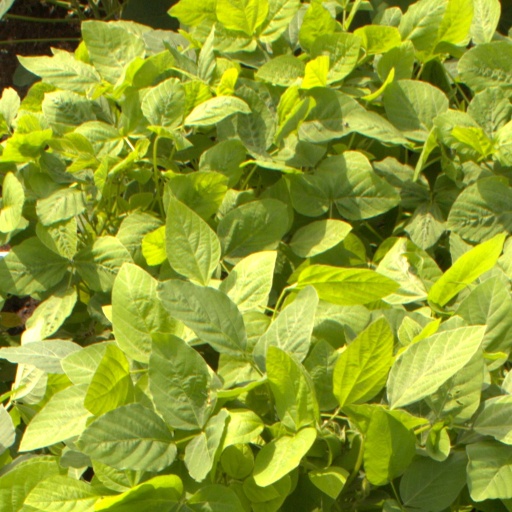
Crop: soybean